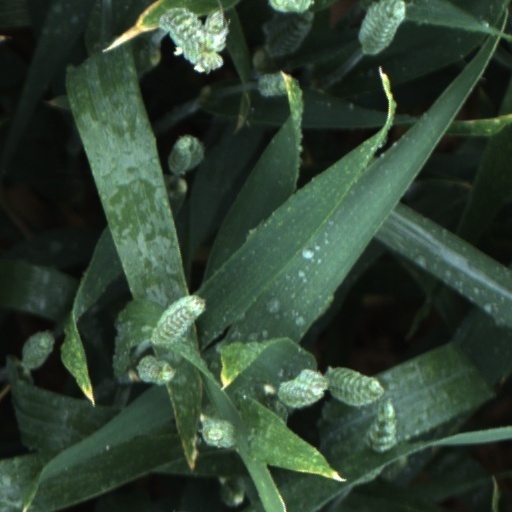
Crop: wheat